Basketball at the 1955 Pan American Games

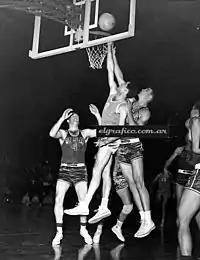
Argentina v USA match

The women's basketball team to represent the U.S. at the Second Pan American Games in March 1955 in Mexico City included Lometa Odom. The U.S. team went 8-0 and captured the gold medal.